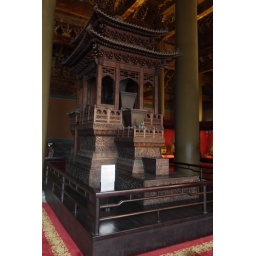
Giant water clock in the Clock Exhibition Hall, Forbidden City, Beijing